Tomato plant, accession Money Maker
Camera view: vertical (180 deg); turntable rotation: 120 degrees
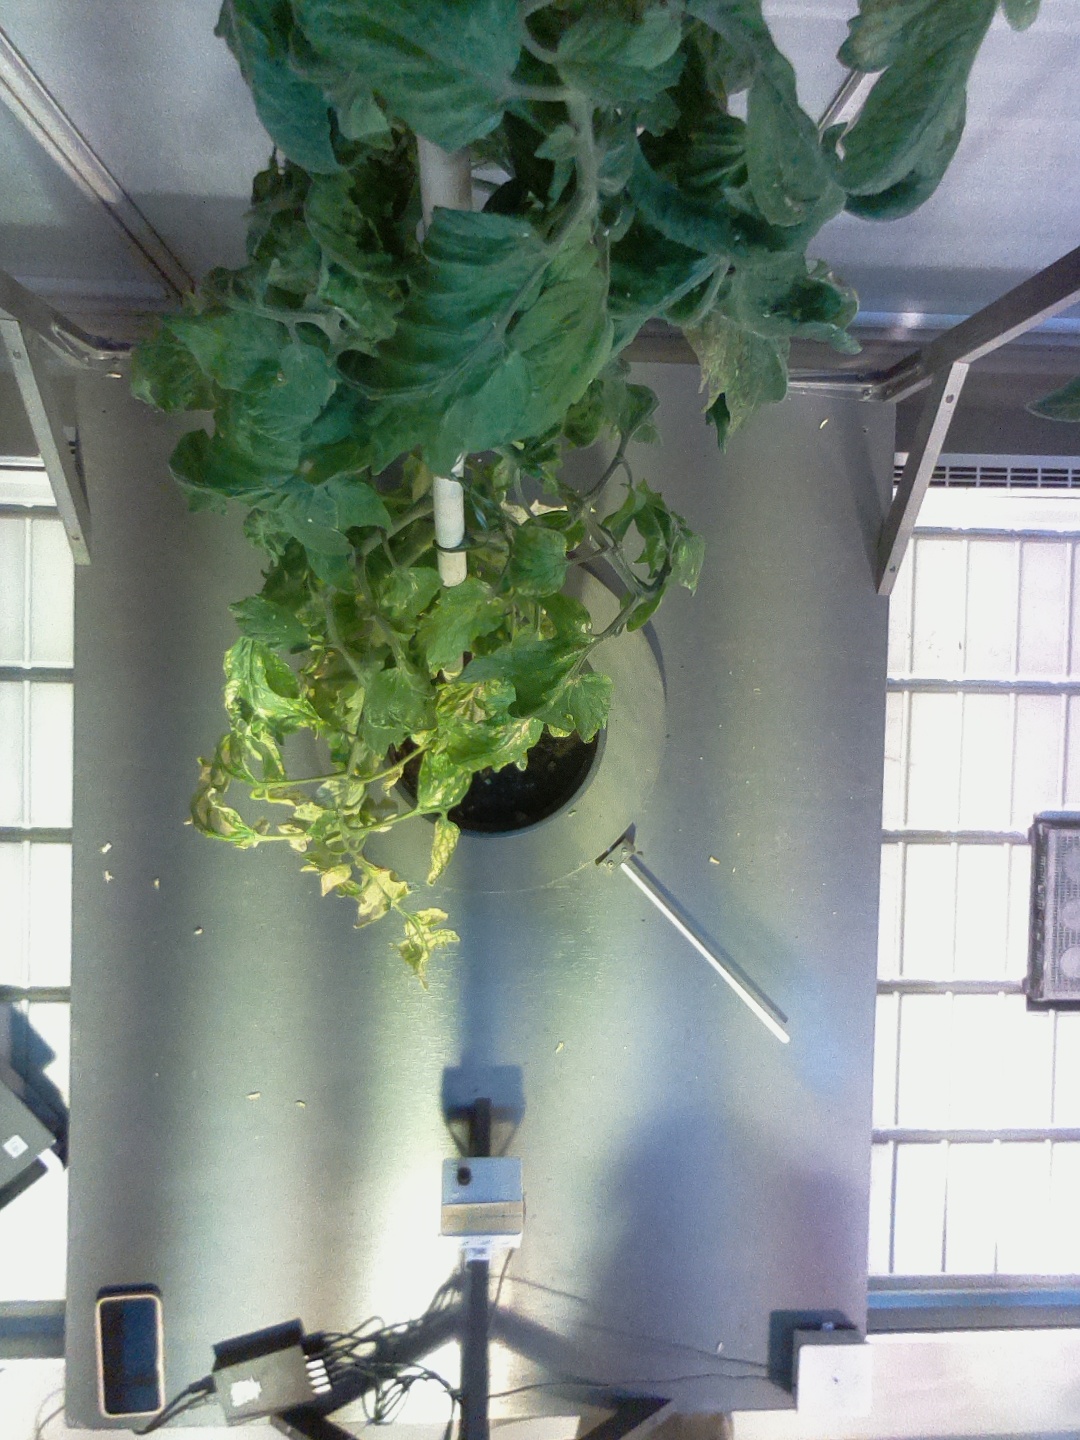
BBCH growth stage 79: 90% -100% of final fruit size